Harley-Davidson

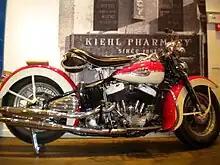
Harley-Davidson UL

In 1917, the United States entered World War I and the military demanded motorcycles for the war effort. Harleys had already been used by the military in the Pancho Villa Expedition but World War I was the first time that it was adopted for military issue, first with the British Model H produced by Triumph Engineering Co Ltd in 1915. The U.S. military purchased over 20,000 motorcycles from Harley-Davidson.